Climate change in Malawi

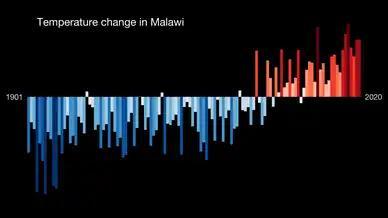
The observed warming in Malawi between 1901 and 2021

Malawi is a land-locked country in southeastern Africa situated along the southernmost arm of the East African Rift-Valley System between latitudes 9°22’ and 17°03’ south of the equator, and longitudes 33°40’ and 35°55’ east of the Greenwich meridian. It shares borders with Tanzania in the north and northeast, Mozambique in the southwest, south, and east, and Zambia in the west. Malawi is highly vulnerable to the effects of climate change as the vast majority of Malawians rely on small-scale, rain-fed agriculture, making them highly dependent on weather patterns. Climate change increasingly exacerbates droughts, flooding, and inconsistent rainfall—contributing to food insecurity and threatening to derail progress toward Malawi's goal of self-reliance.